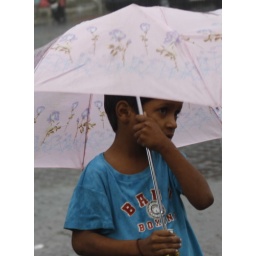
This young boy looked so innocent, standing alone in the street...